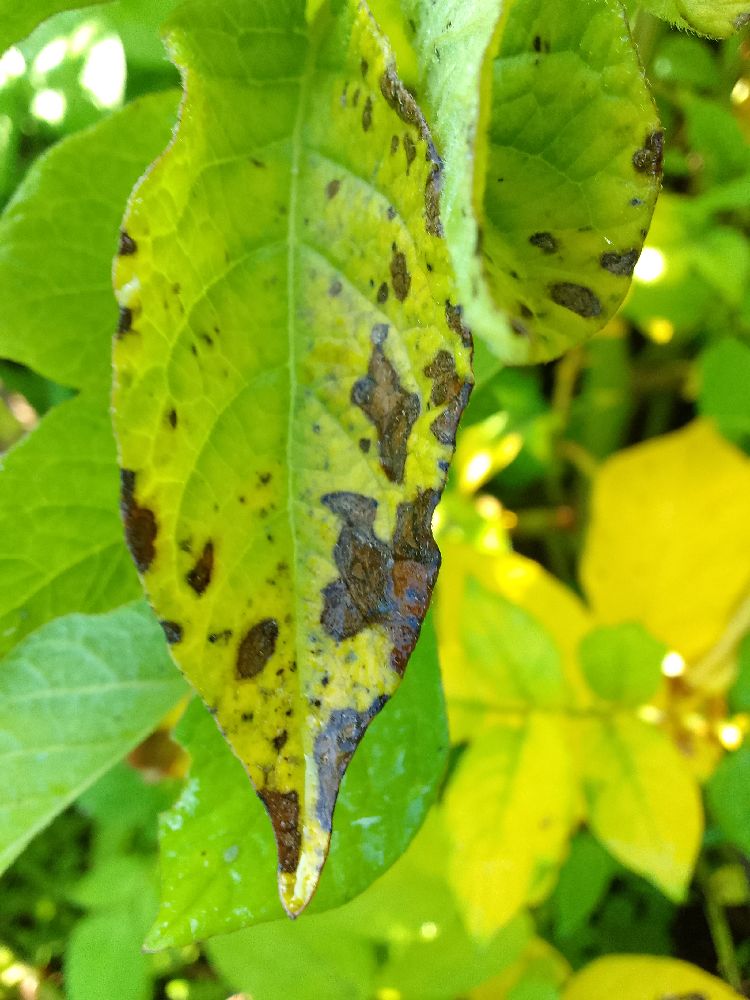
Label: Early blight